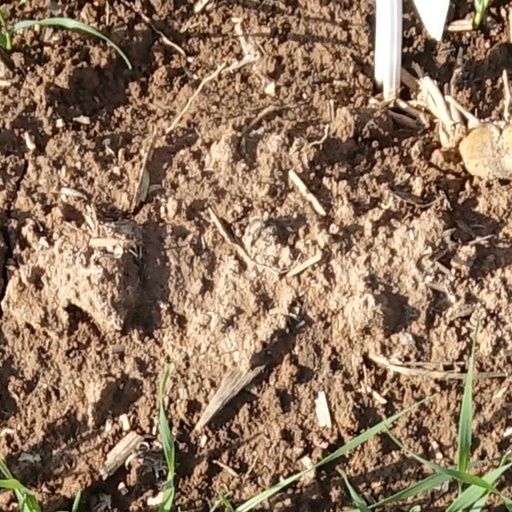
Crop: wheat